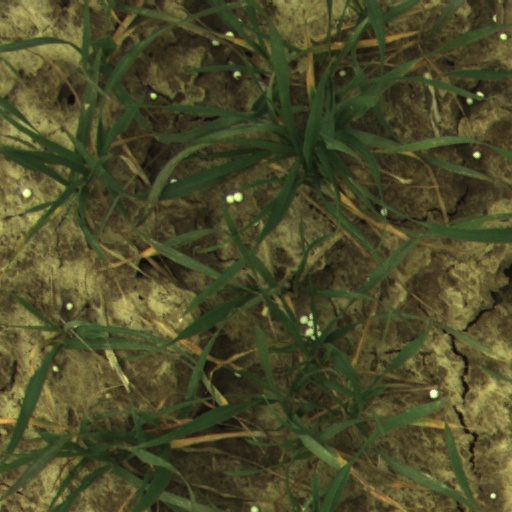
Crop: wheat